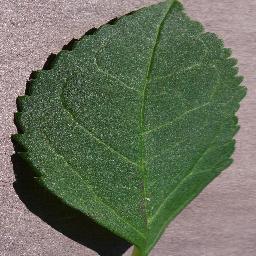
Label: Cherry___healthy